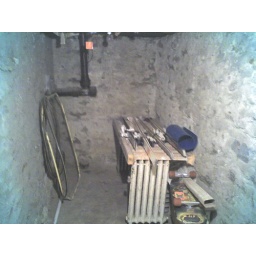
View of detail under eat-in-kitchen, where the rear wall of the kitchen was extended to allow for eat-in-kitchen.